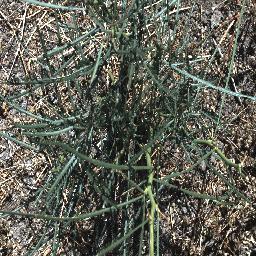
Label: parkinsonia